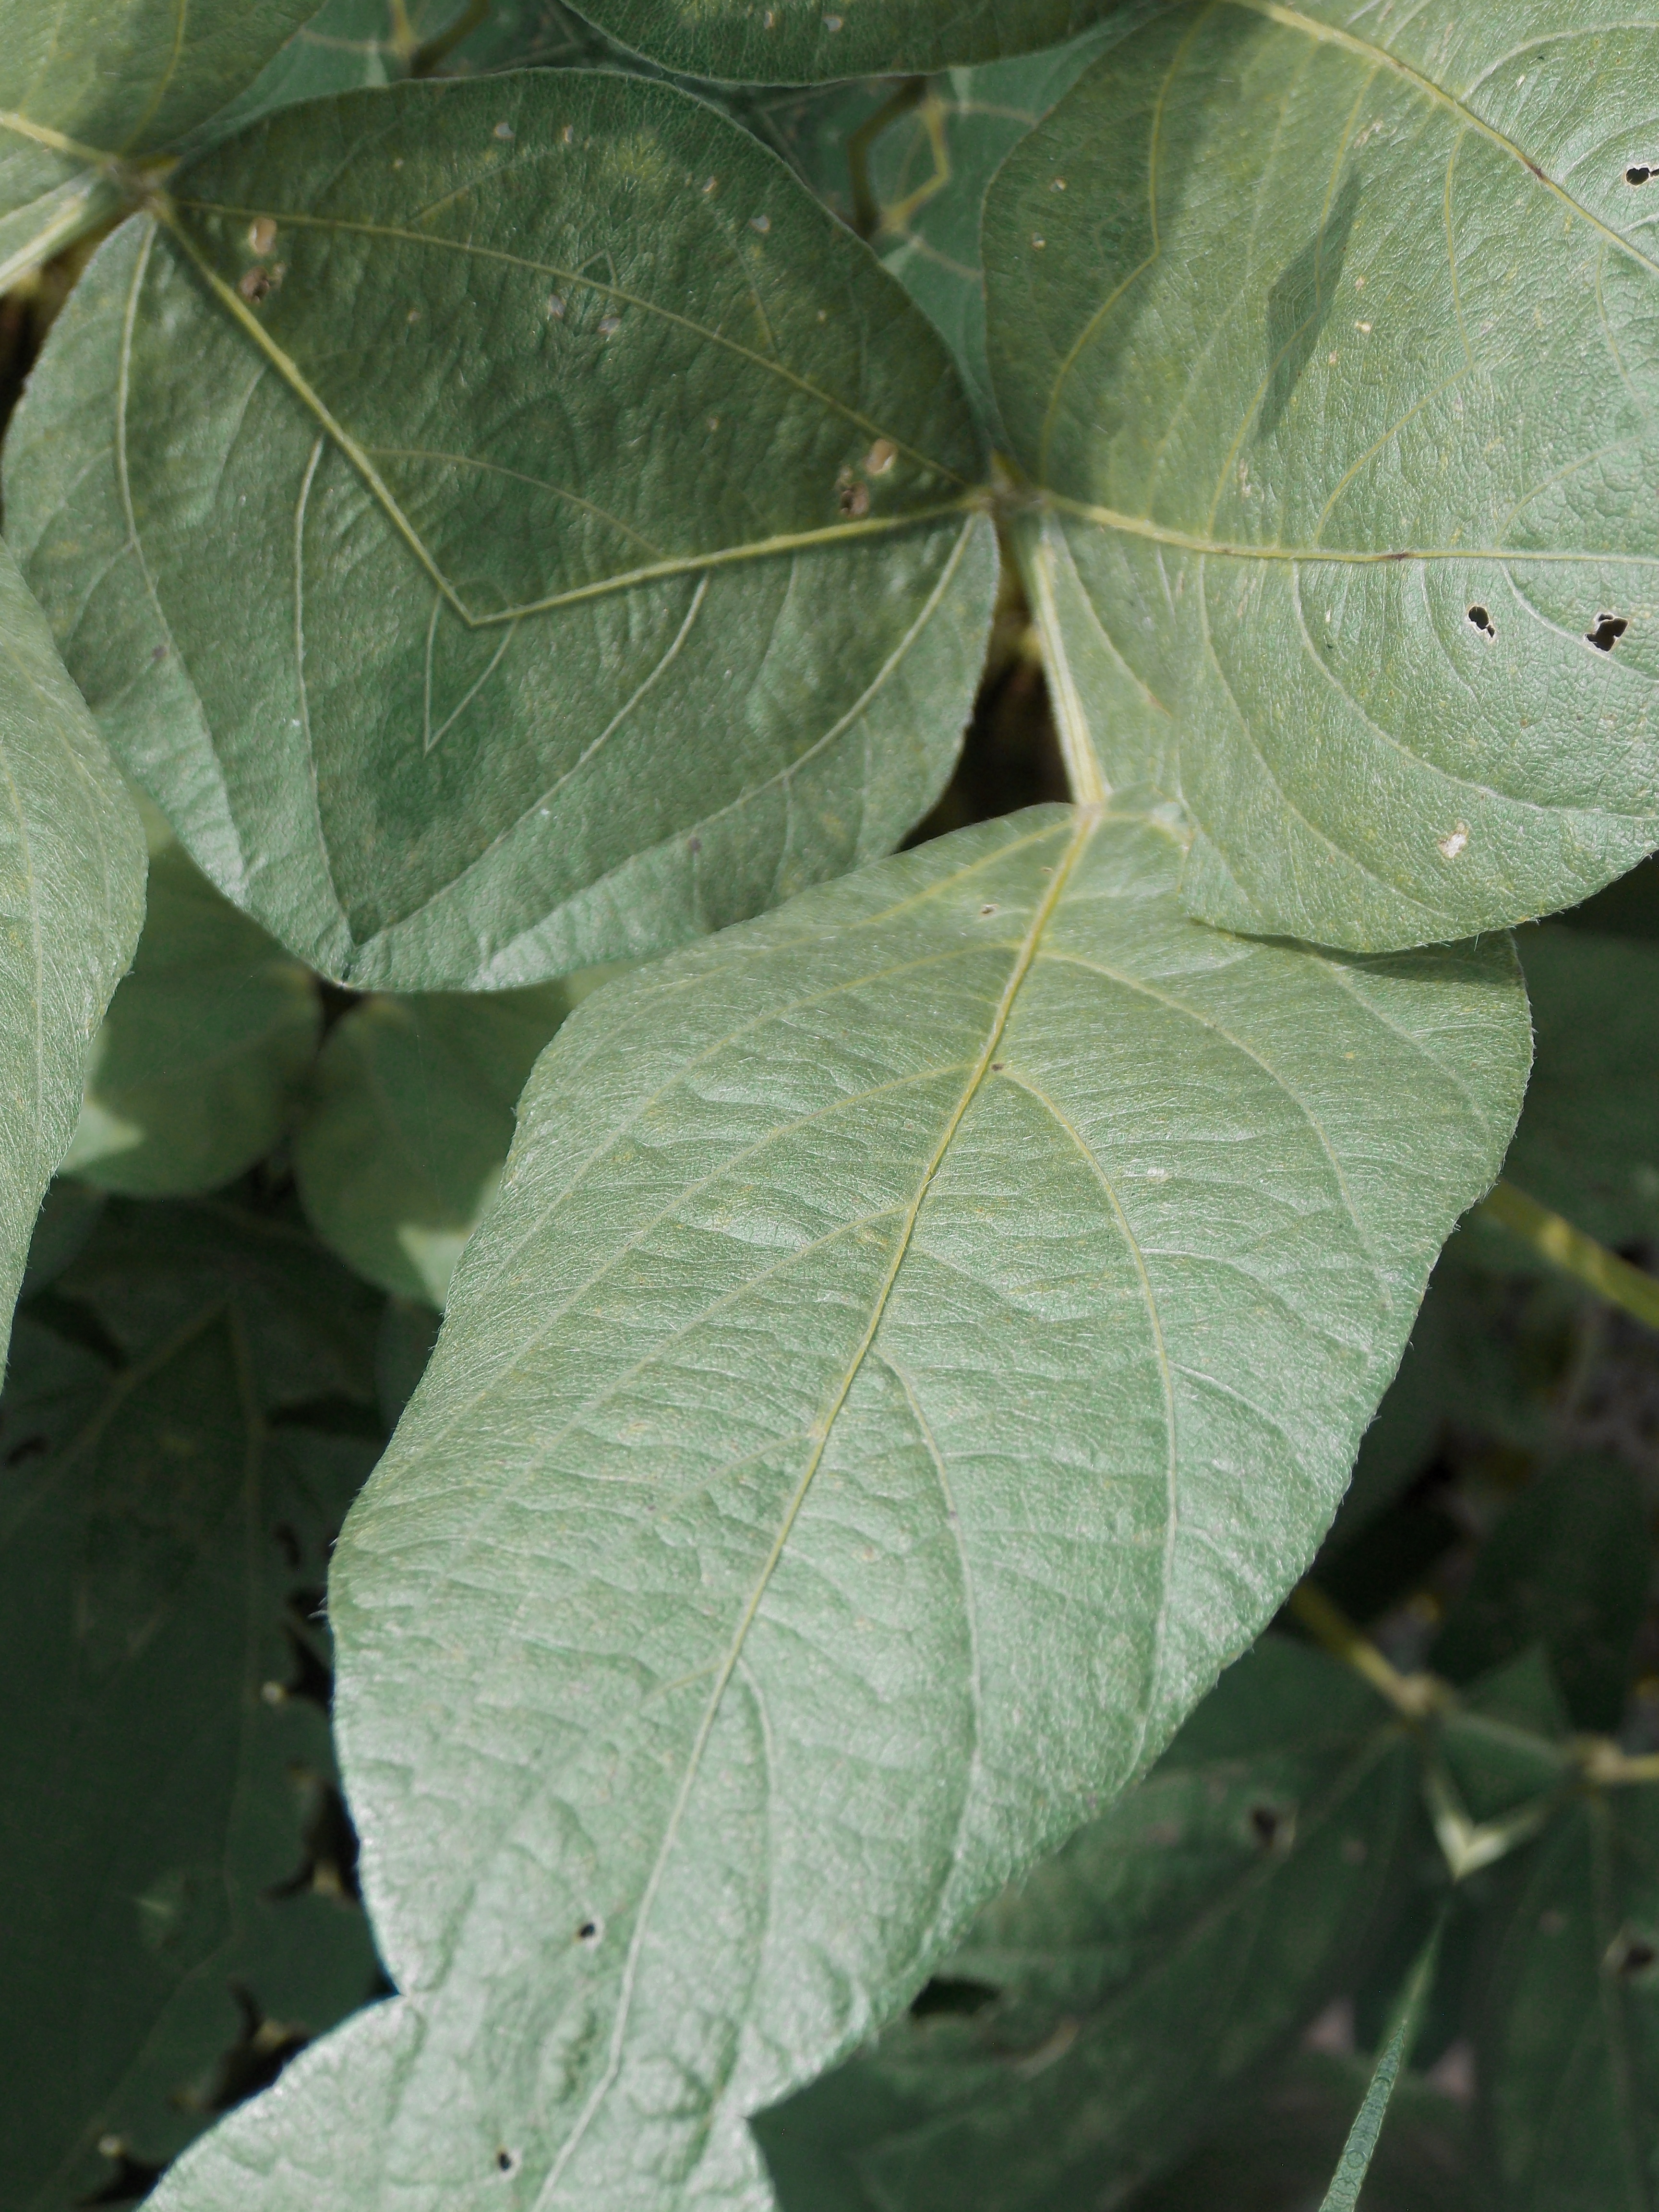
Label: Healthy